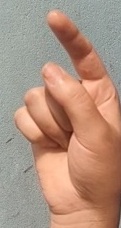
ASL sign: Z